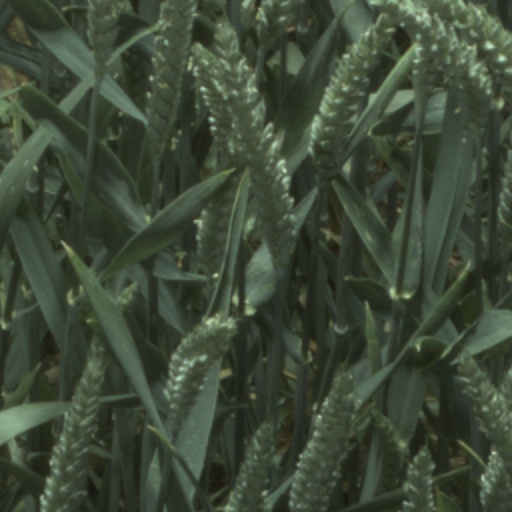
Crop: wheat